IB affair

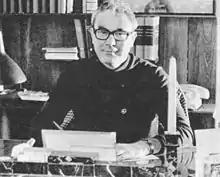
Birger Elmér, director for IB 1965–1975

The IB affair was the exposure of illegal surveillance operations by the IB secret Swedish intelligence agency within the Swedish Armed Forces. The two main purposes of the agency were to handle liaison with foreign intelligence agencies and to gather information about communists and other individuals who were perceived to be a threat to the nation.